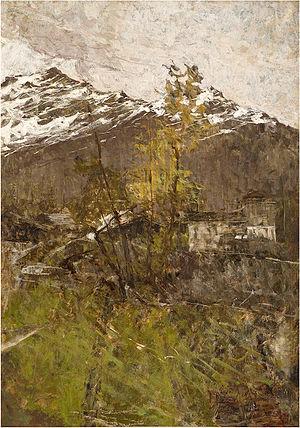
Francesco Filippini est un peintre italien. Il est considéré comme un des principales figures de l'impressionnisme italien. Son œuvre est marquée par une forte prédilection pour les paysages et les sujets de plein air.